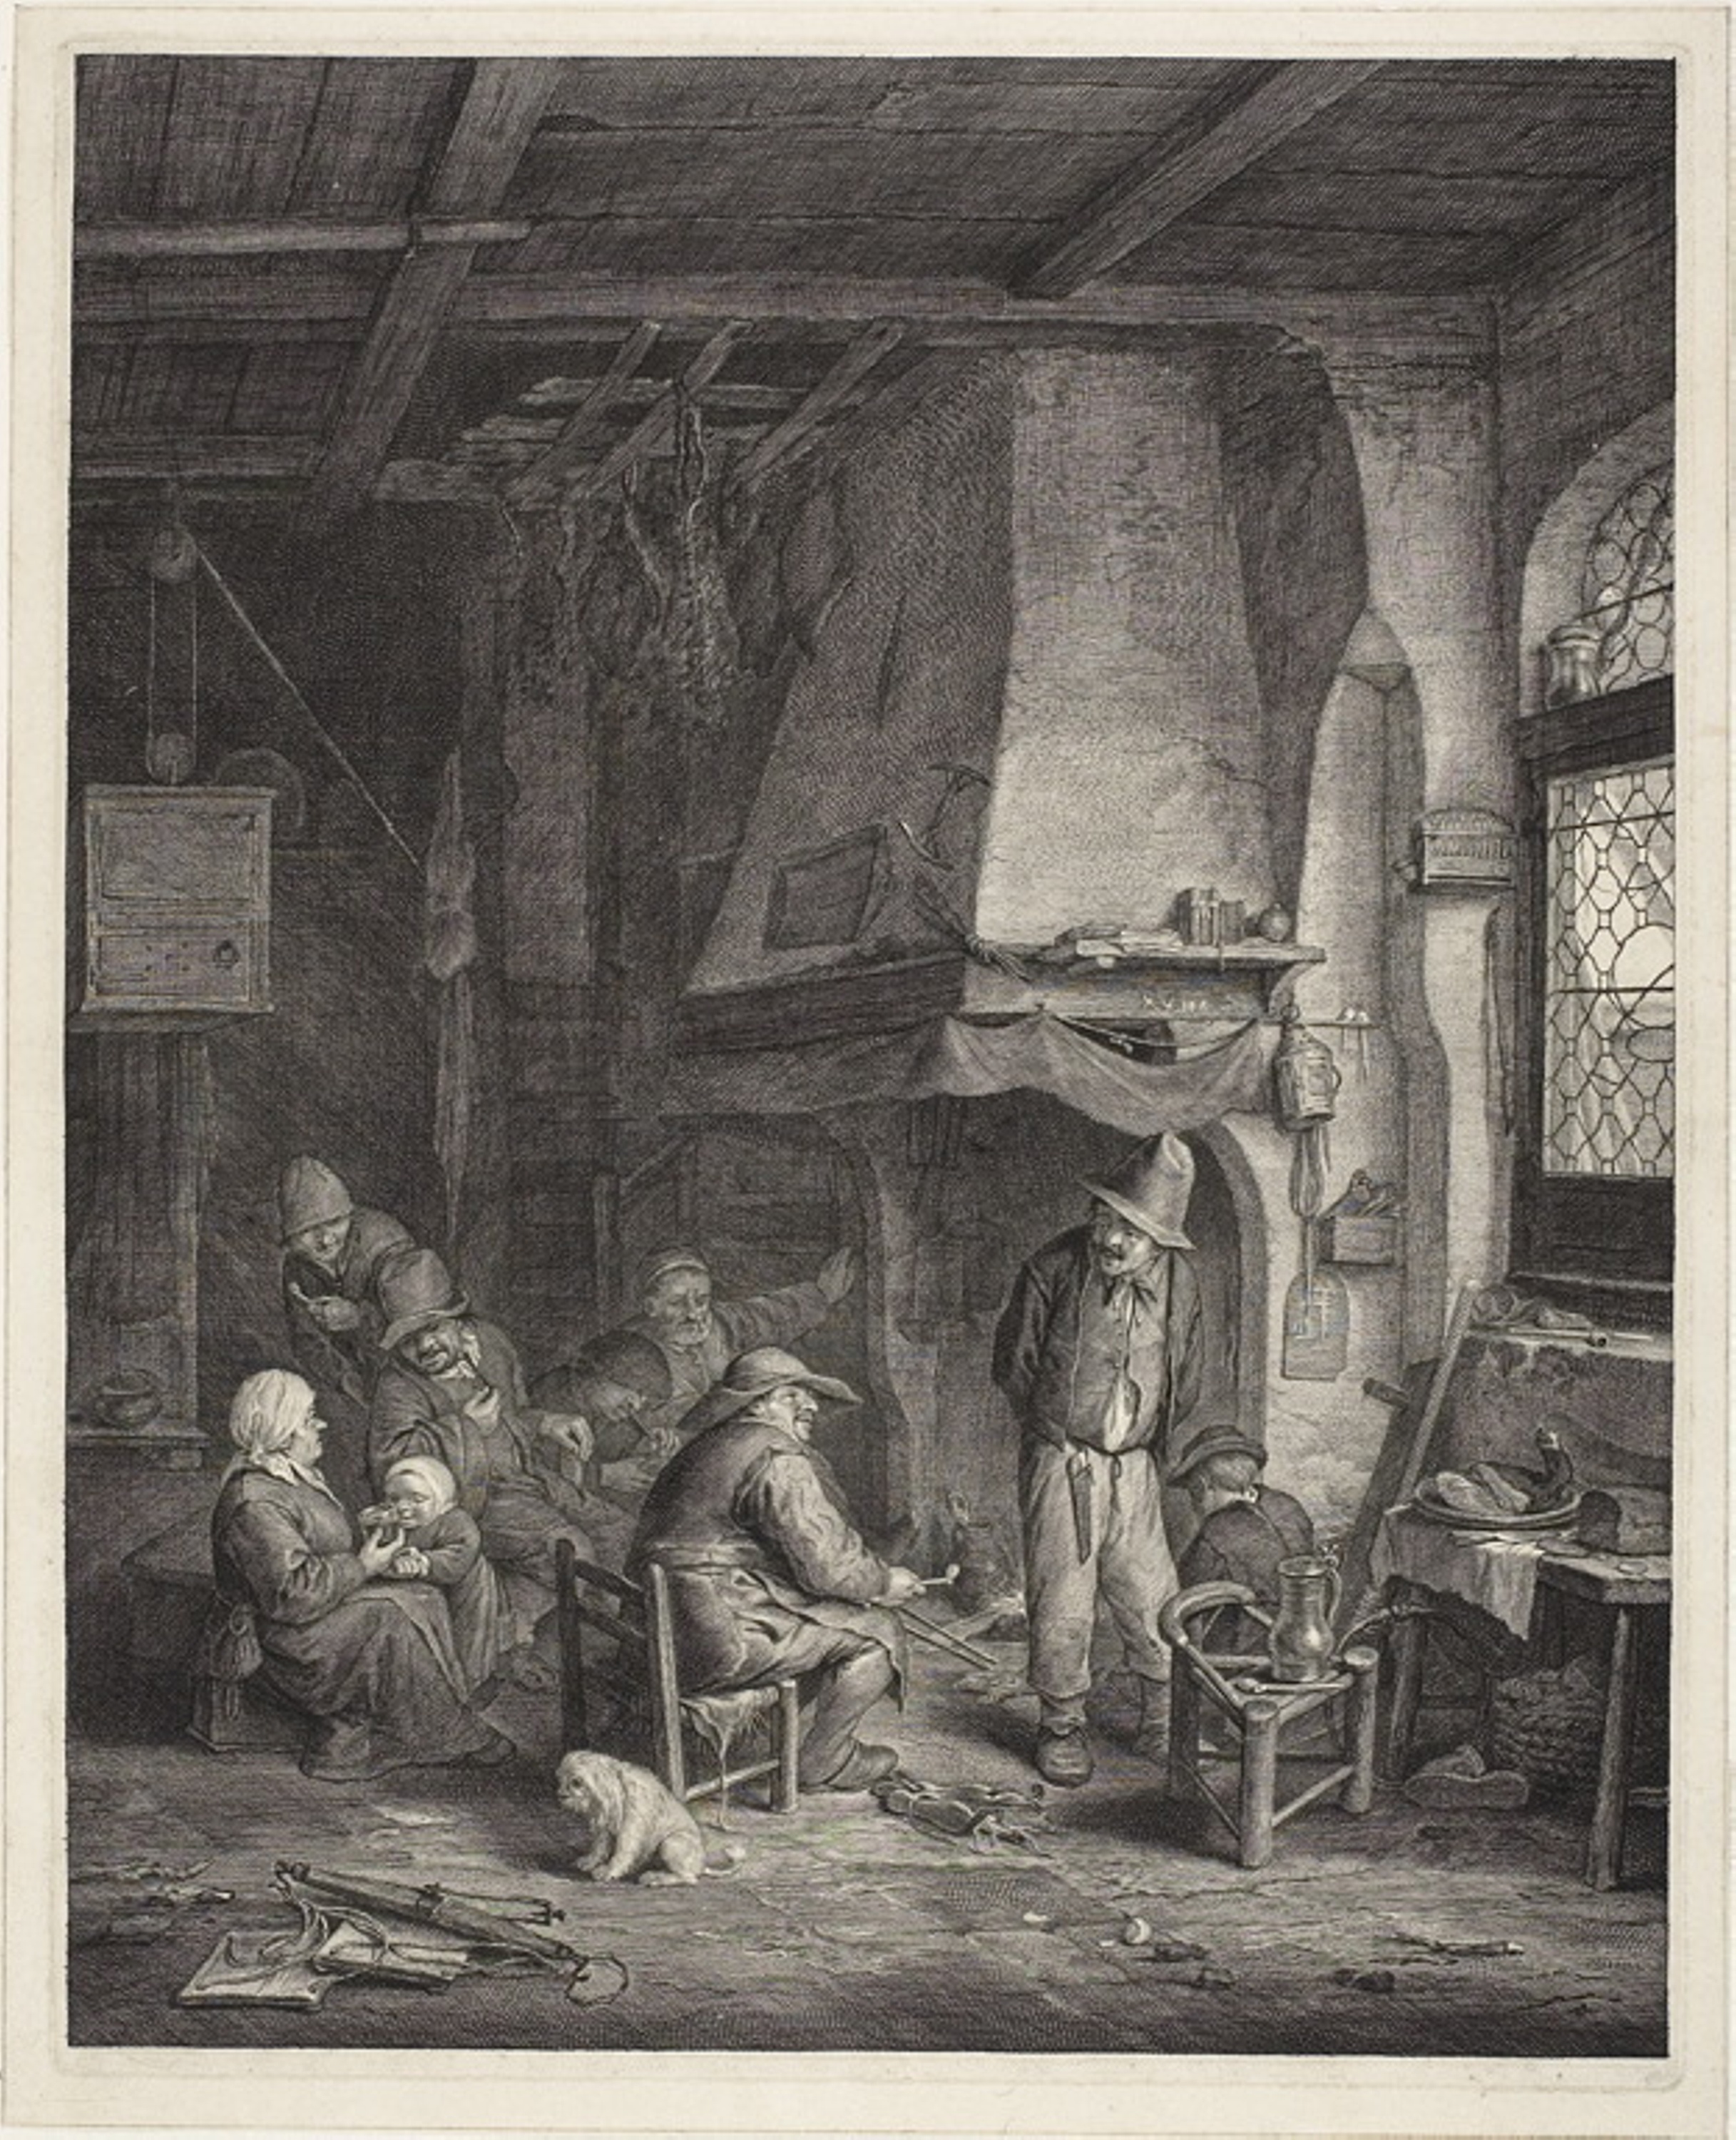
art, history, black and white, ancient history, vintage clothing, stock photography, artwork, painting, visual arts